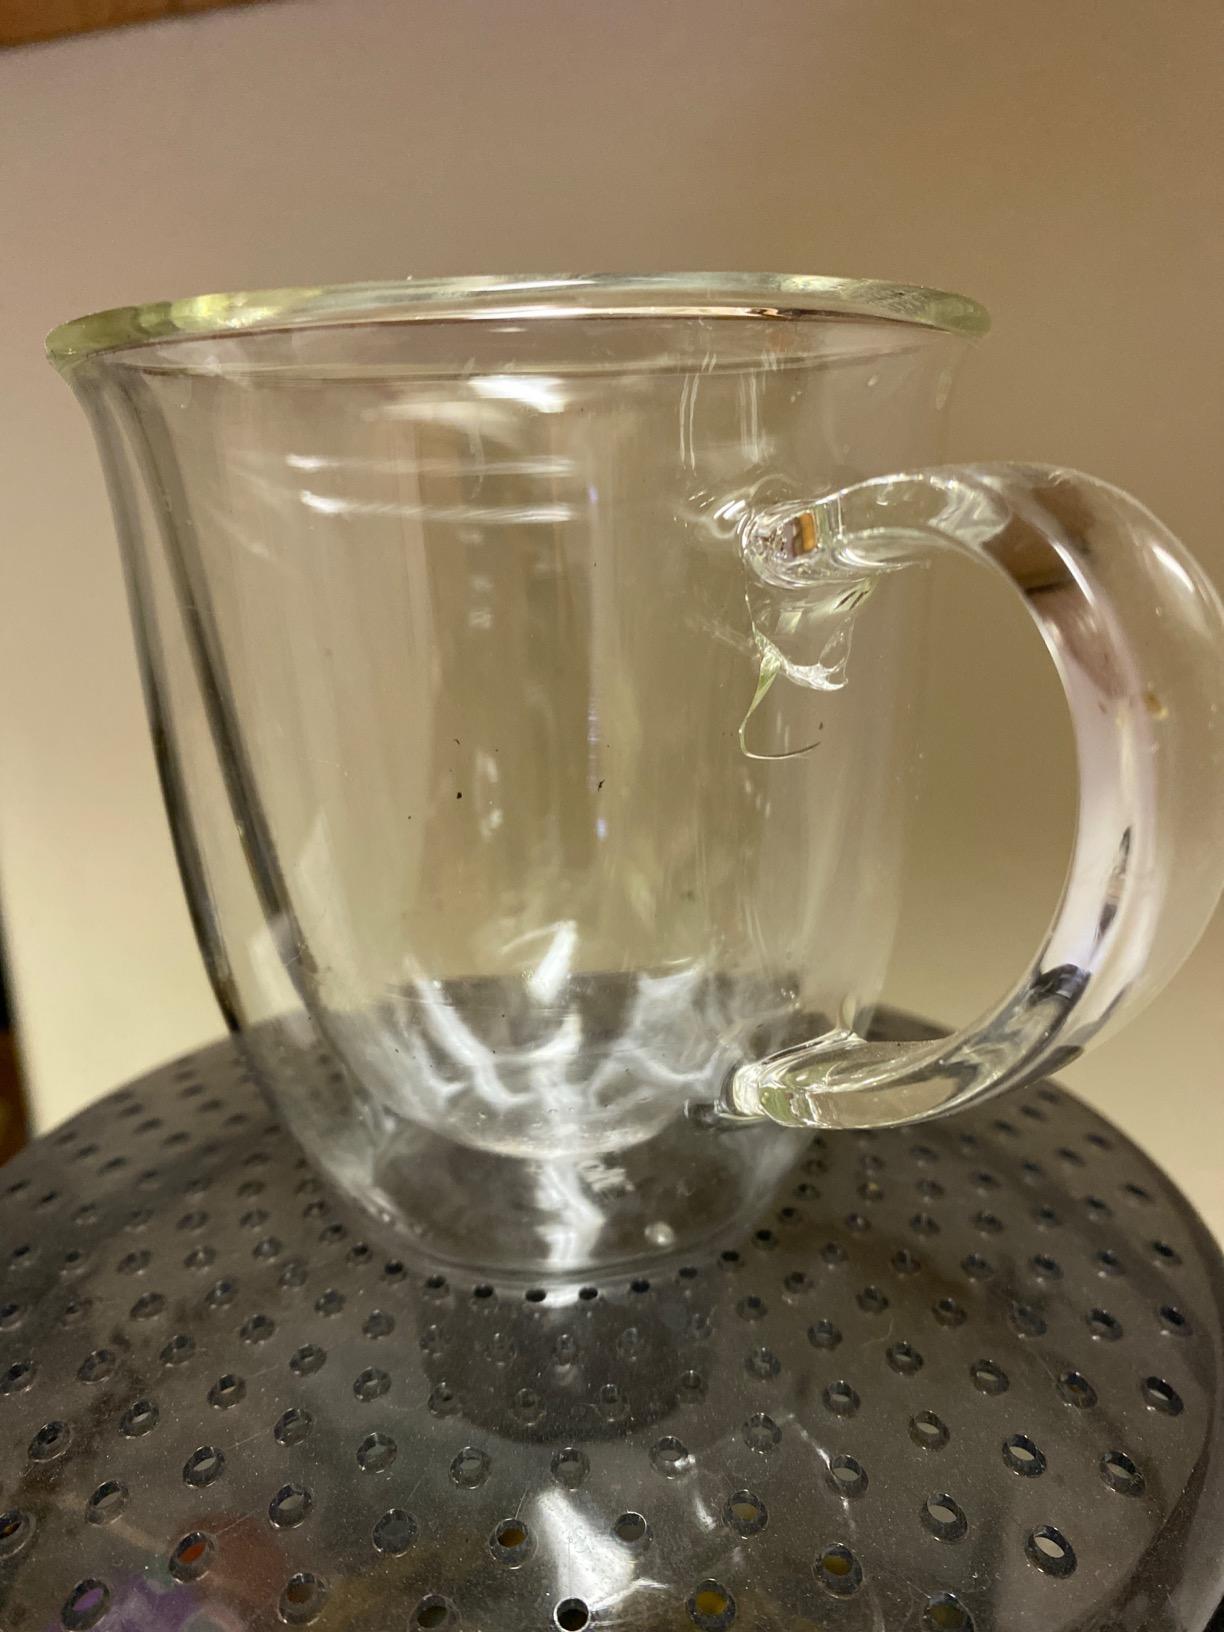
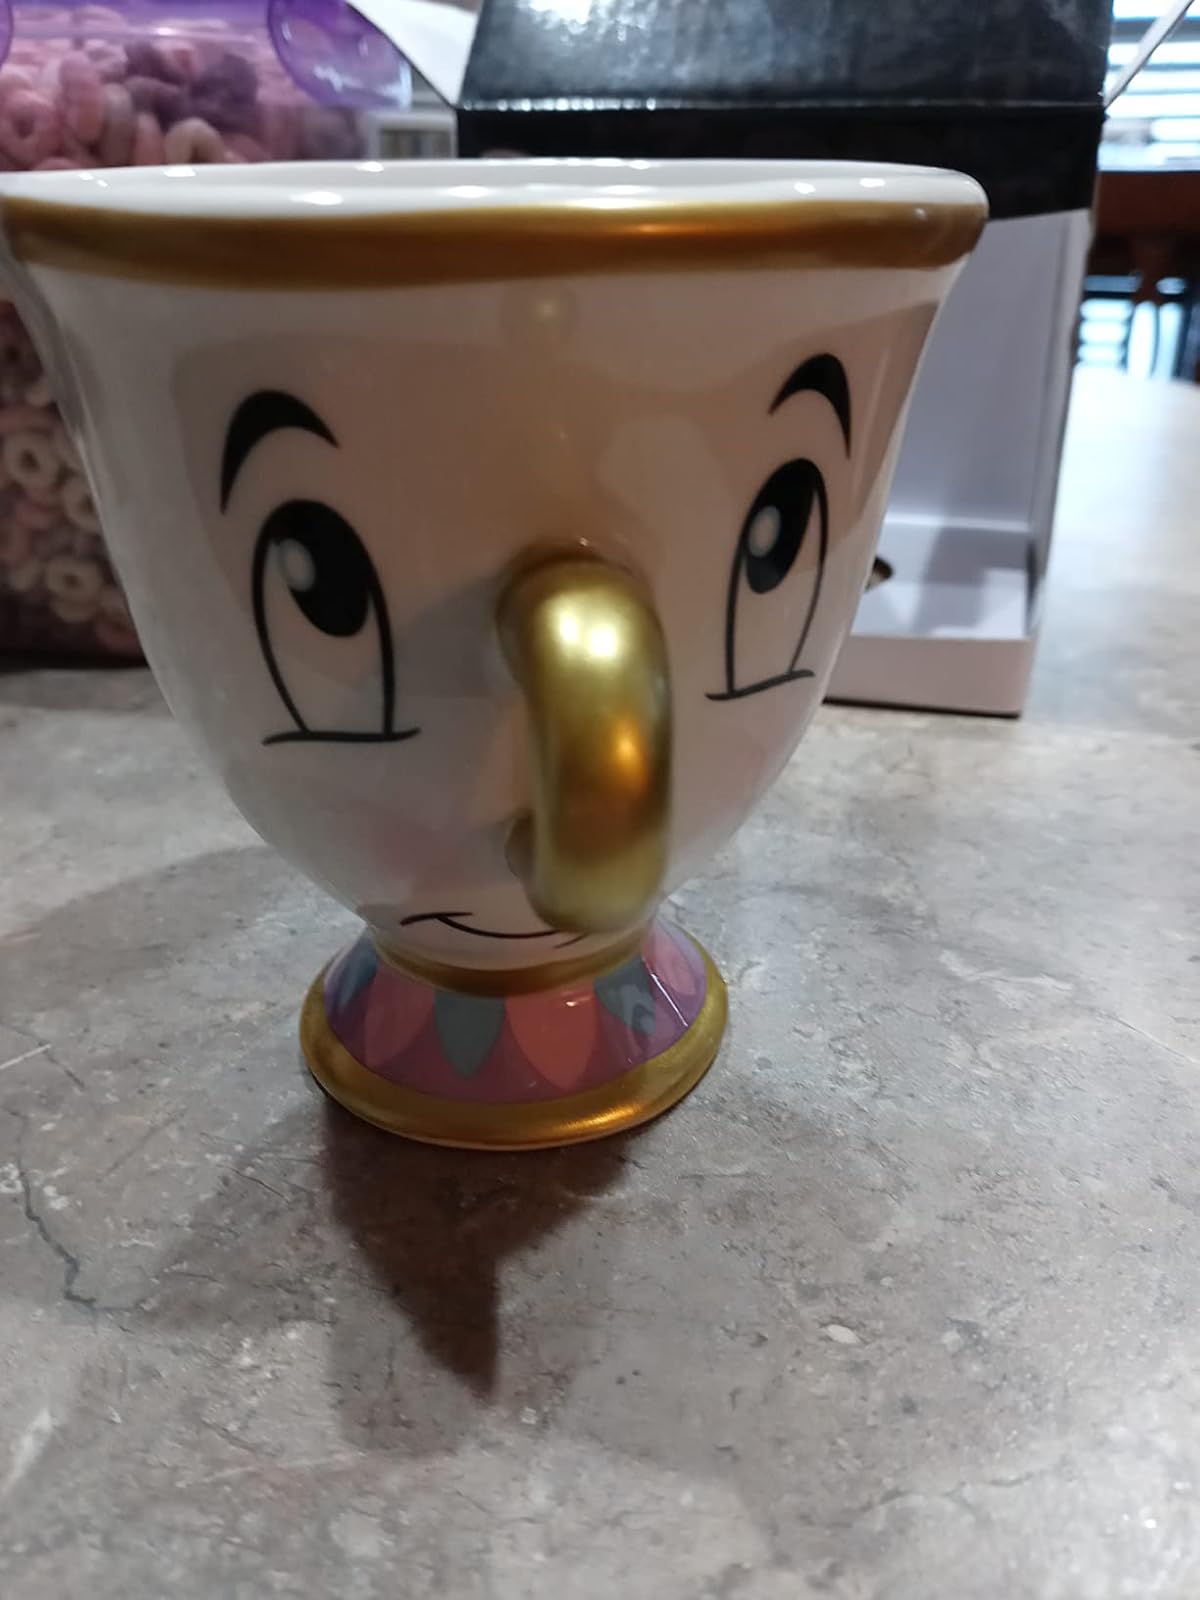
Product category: items_mug
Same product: no